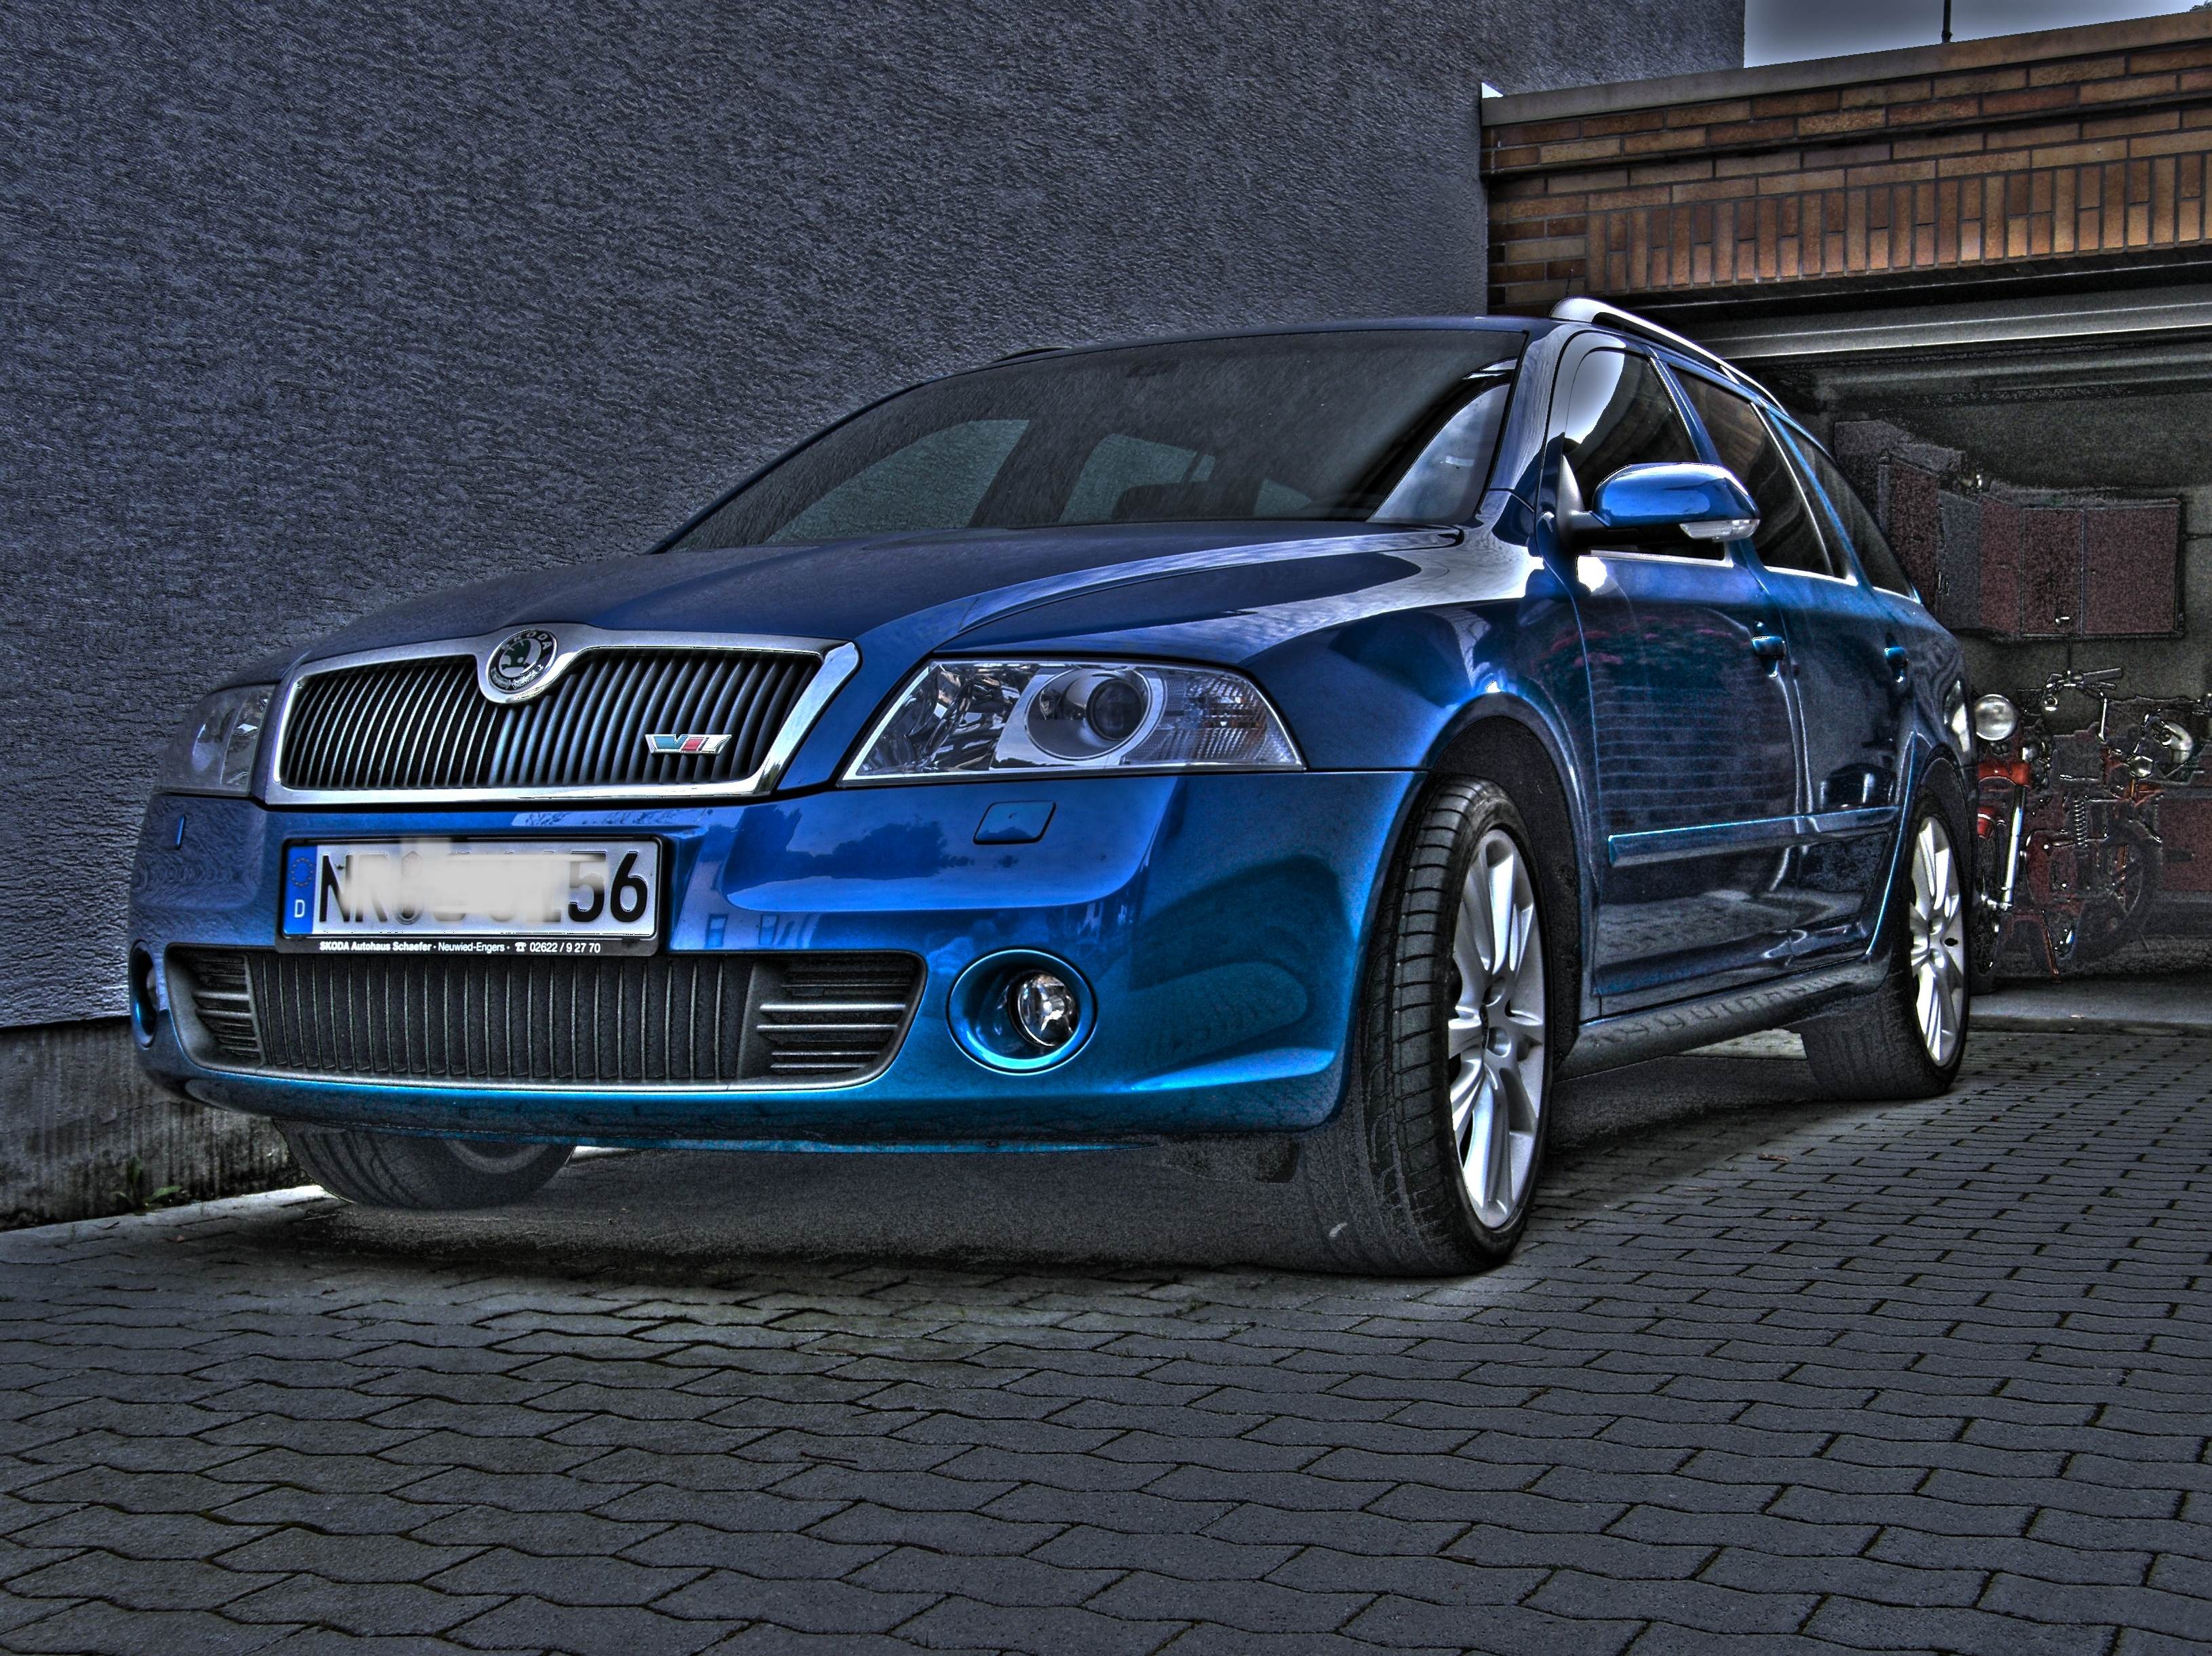
car, wheel, vehicle, auto, sports car, bumper, sedan, bmw, sport utility vehicle, land vehicle, automobile make, automotive exterior, compact car, automotive design, luxury vehicle, family car, executive car, sports sedan, hdr photography